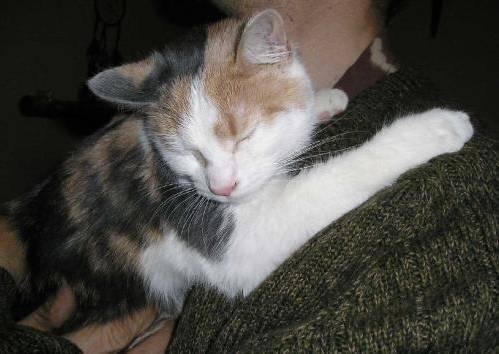
cat